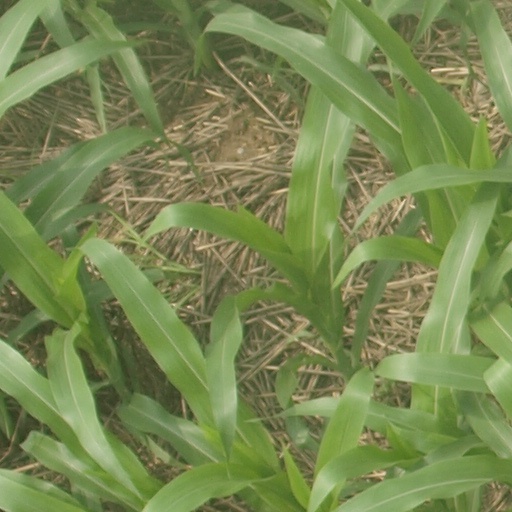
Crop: maize; corn